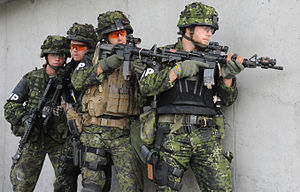
C8 karabin
Dansk militærpoliti bevæbnet med C8-karabiner under en øvelse.
C8 karabin er en karabin fremstillet af den canadiske virksomhed Diemaco. Det er en videreudvikling af M4-karabinen under betegnelsen Karabin M/96.